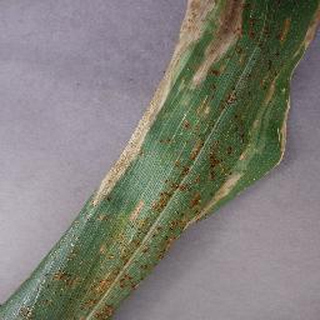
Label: corn_northern_leaf_blight